Women in cooperatives

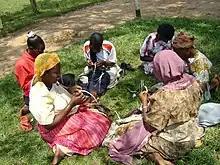
Ugandan women from the Hope Again cooperative socializing as they work making necklaces

In a study of a Nepalese women's cooperative, Rachel MacHenry found that social barriers among women were broken down due to the inclusion of women of different classes, castes, and ethnicities. Moreover, these women often bonded over common experiences and similar motivations for participation in the cooperative. Other shifts occurred in women's independence, including reports of increased physical mobility, including more confidence walking alone as well as riding public transportation. Women also benefited from an increased self-worth and more confidence in interactions with family members and upper class people. Some women weavers felt that they had gained more bargaining power in the eyes of business people who had previously exploited them; other women claimed that they had gained a larger sense of their value and overall contribution to their own households.